Nissan S-Cargo

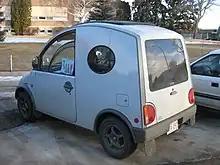
Rear view

The S-Cargo was introduced at the Tokyo Motor Show in 1989, was originally marketed without Nissan branding and was available by reservation only. Over its two-year production run, 10,685 were produced (variously reported as 12,000).